Beltrami County Courthouse

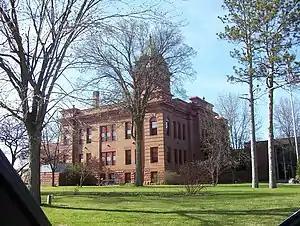
The Beltrami County Courthouse viewed from the southeast

The Beltrami County Courthouse is a historic government building in Bemidji, Minnesota, United States. It was erected in 1902 as the seat of government for Beltrami County. District court functions relocated in 1974 to the newly completed Beltrami County Judicial Center immediately to the southwest, and the historic courthouse has been remodeled to house government offices. The old courthouse was listed on the National Register of Historic Places in 1988 for its state-level significance in the themes of architecture and politics/government. It was nominated for its status in Beltrami County as its long-serving center government and as its most prominent example of public architecture and Beaux-Arts style.